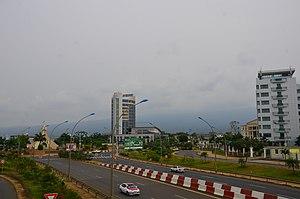
Malabo est la capitale de la Guinée équatoriale. Elle est située sur la côte nord de l'île de Bioko.